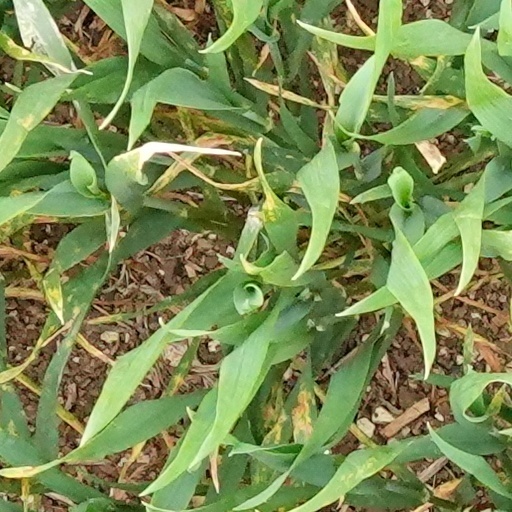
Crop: wheat